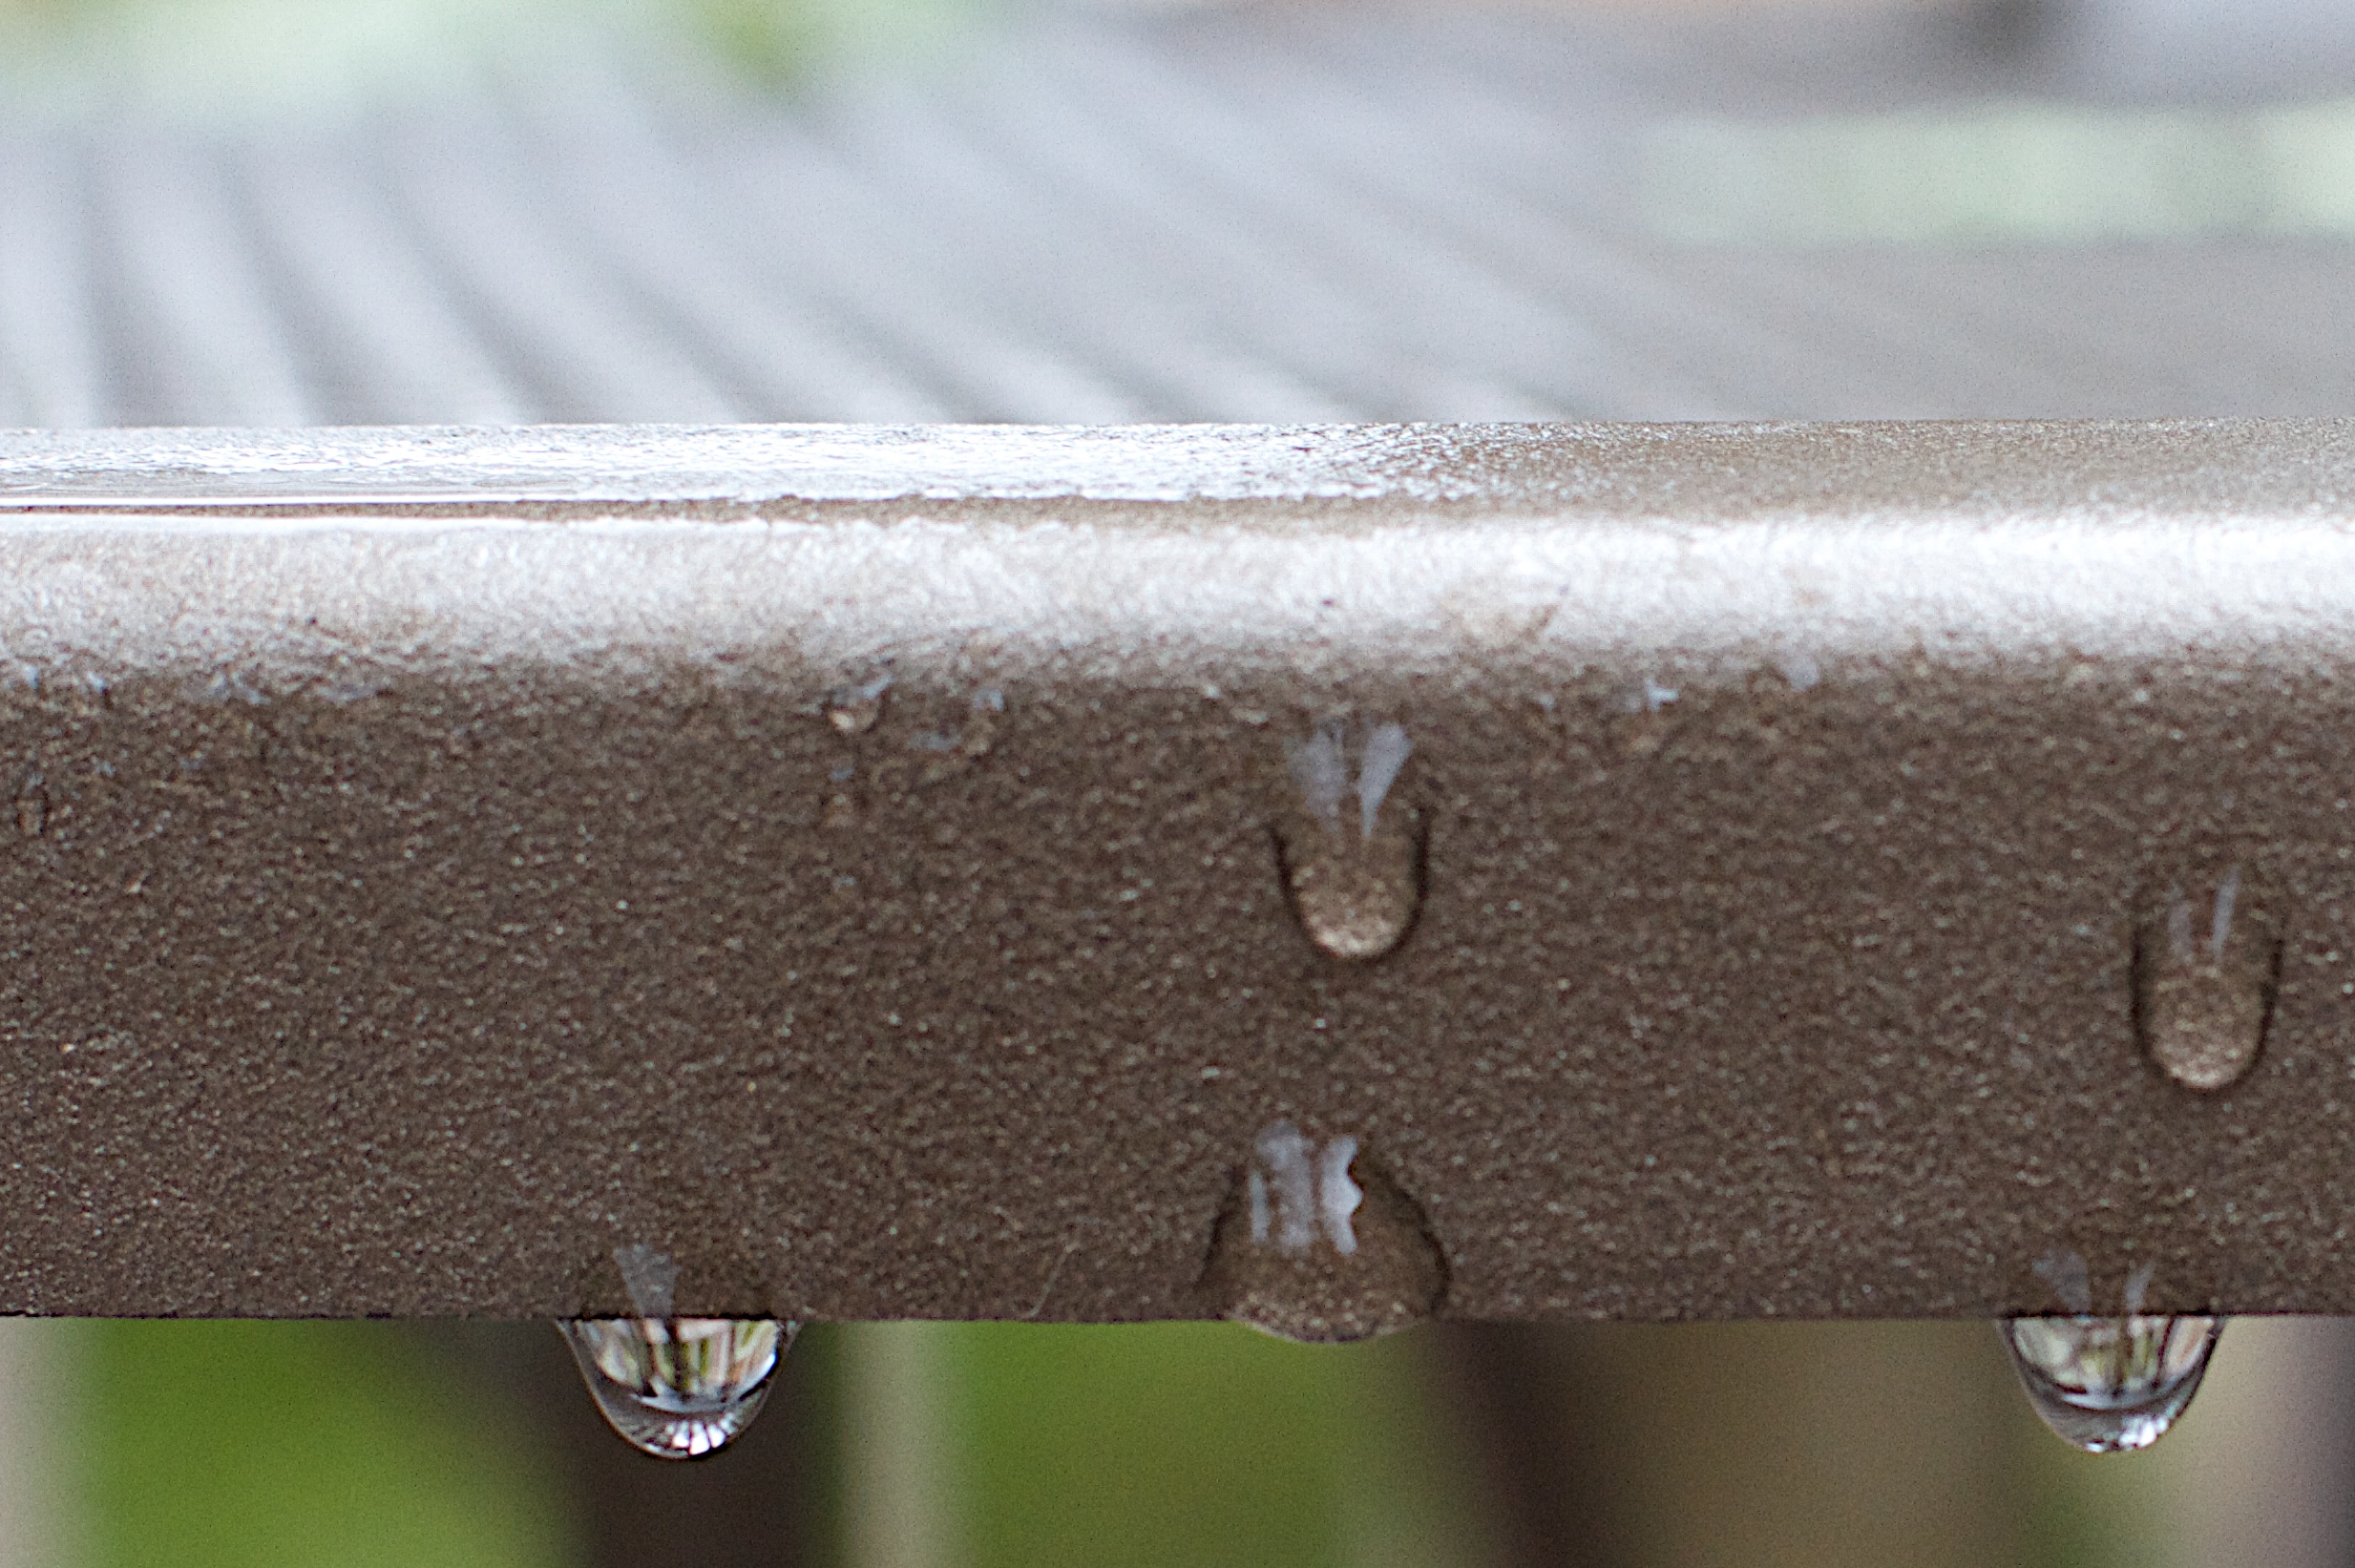
drop, sink, furniture, material